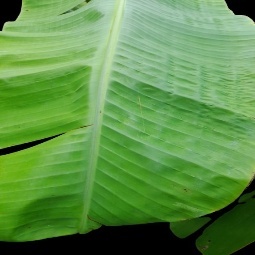
Label: Calcium